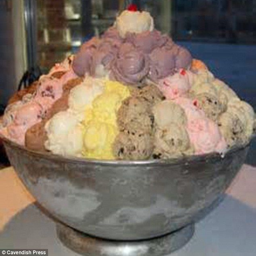
find this pin and more on tv programme .